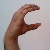
The image shows a hand gesture representing the letter 'C' in Indian Sign Language.